Emanuel Sakel

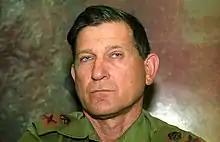

Emanuel Sakel (born 1940) is a retired Israeli general who held several prominent posts including command of the 252 Sinai Brigade, and the IDF GOC Army Headquarters. For his actions in the Yom Kippur War he received the Medal of Courage. After his military career, he became the CEO of the Trans-Israel pipeline.